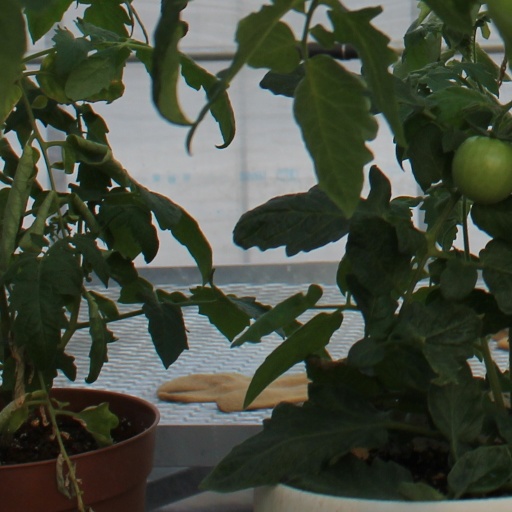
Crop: tomato